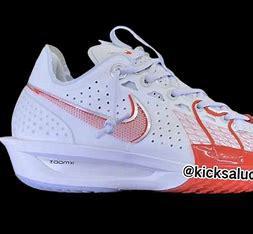
Brand: Nike
Model: G T Cut 3